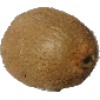
Label: kiwi